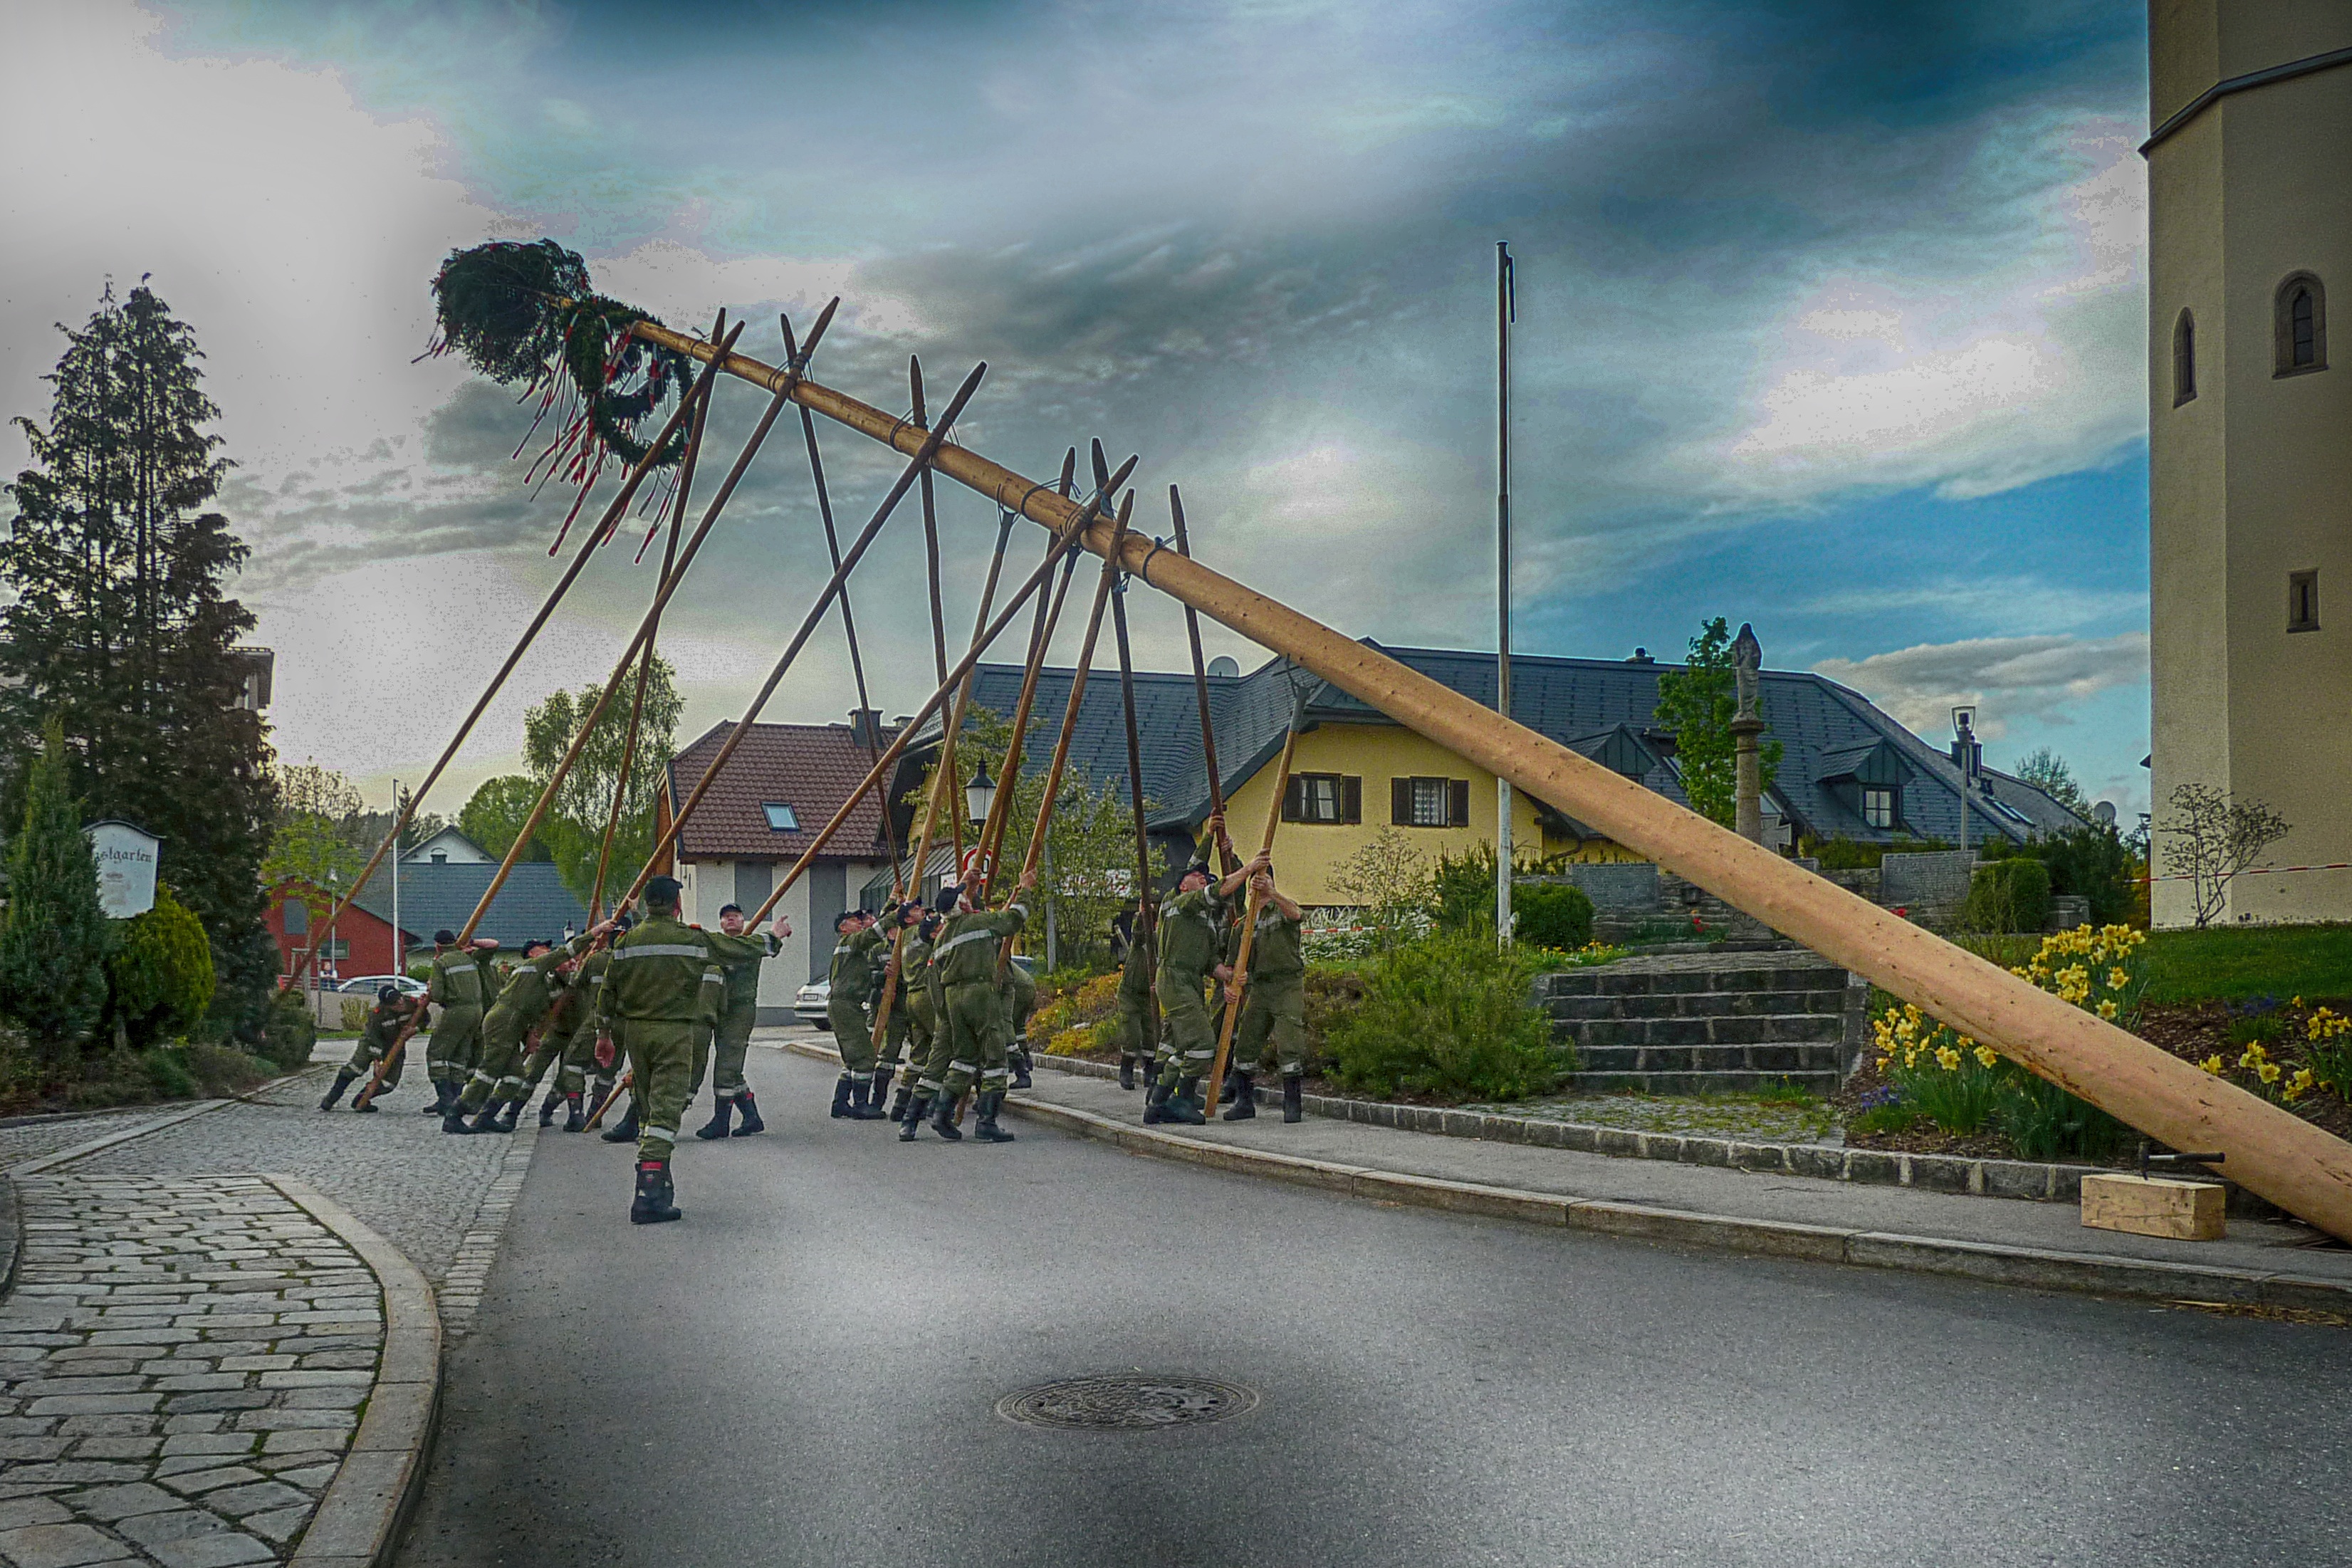
recreation, amusement park, park, may, tradition, maypole, setting up, maypole set up, need old, outdoor recreation, decorated tree, establish, tree mai, nonbuilding structure